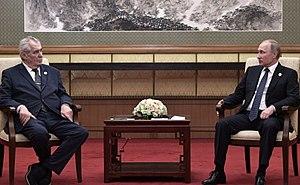
Miloš Zeman, né le 28 septembre 1944 à Kolín, est un homme d'État tchèque, président du gouvernement de 1998 à 2002 et président de la République depuis 2013.